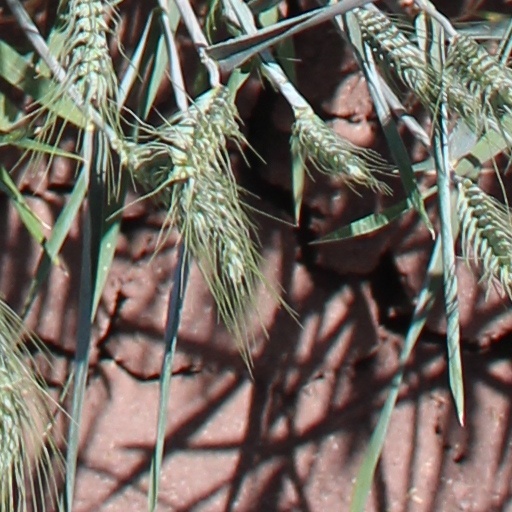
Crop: wheat